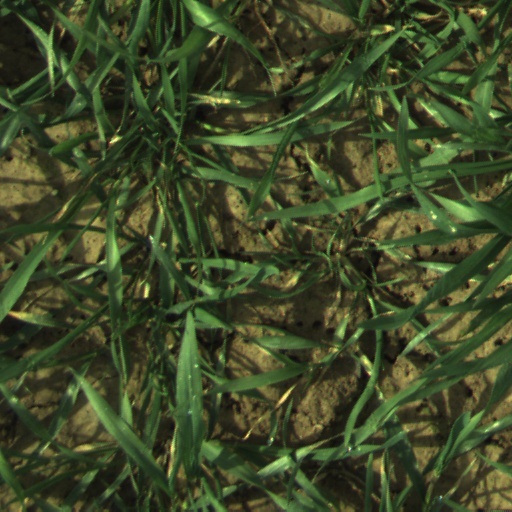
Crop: wheat